The Brighton Miracle (film)

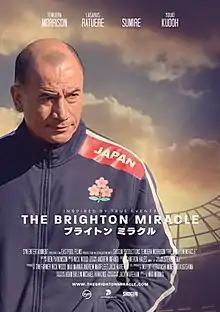
Film poster

The Brighton Miracle is a 2019 Australian-made film written and directed by Max Mannix about the lead-up to the Japan national rugby union team's unexpected win over South Africa at the 2015 Rugby World Cup, told through a combination of drama and documentary. Temuera Morrison plays Japan coach Eddie Jones and Lasarus Ratuere plays team captain Michael Leitch.